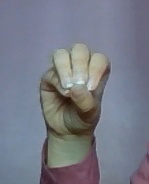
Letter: ha